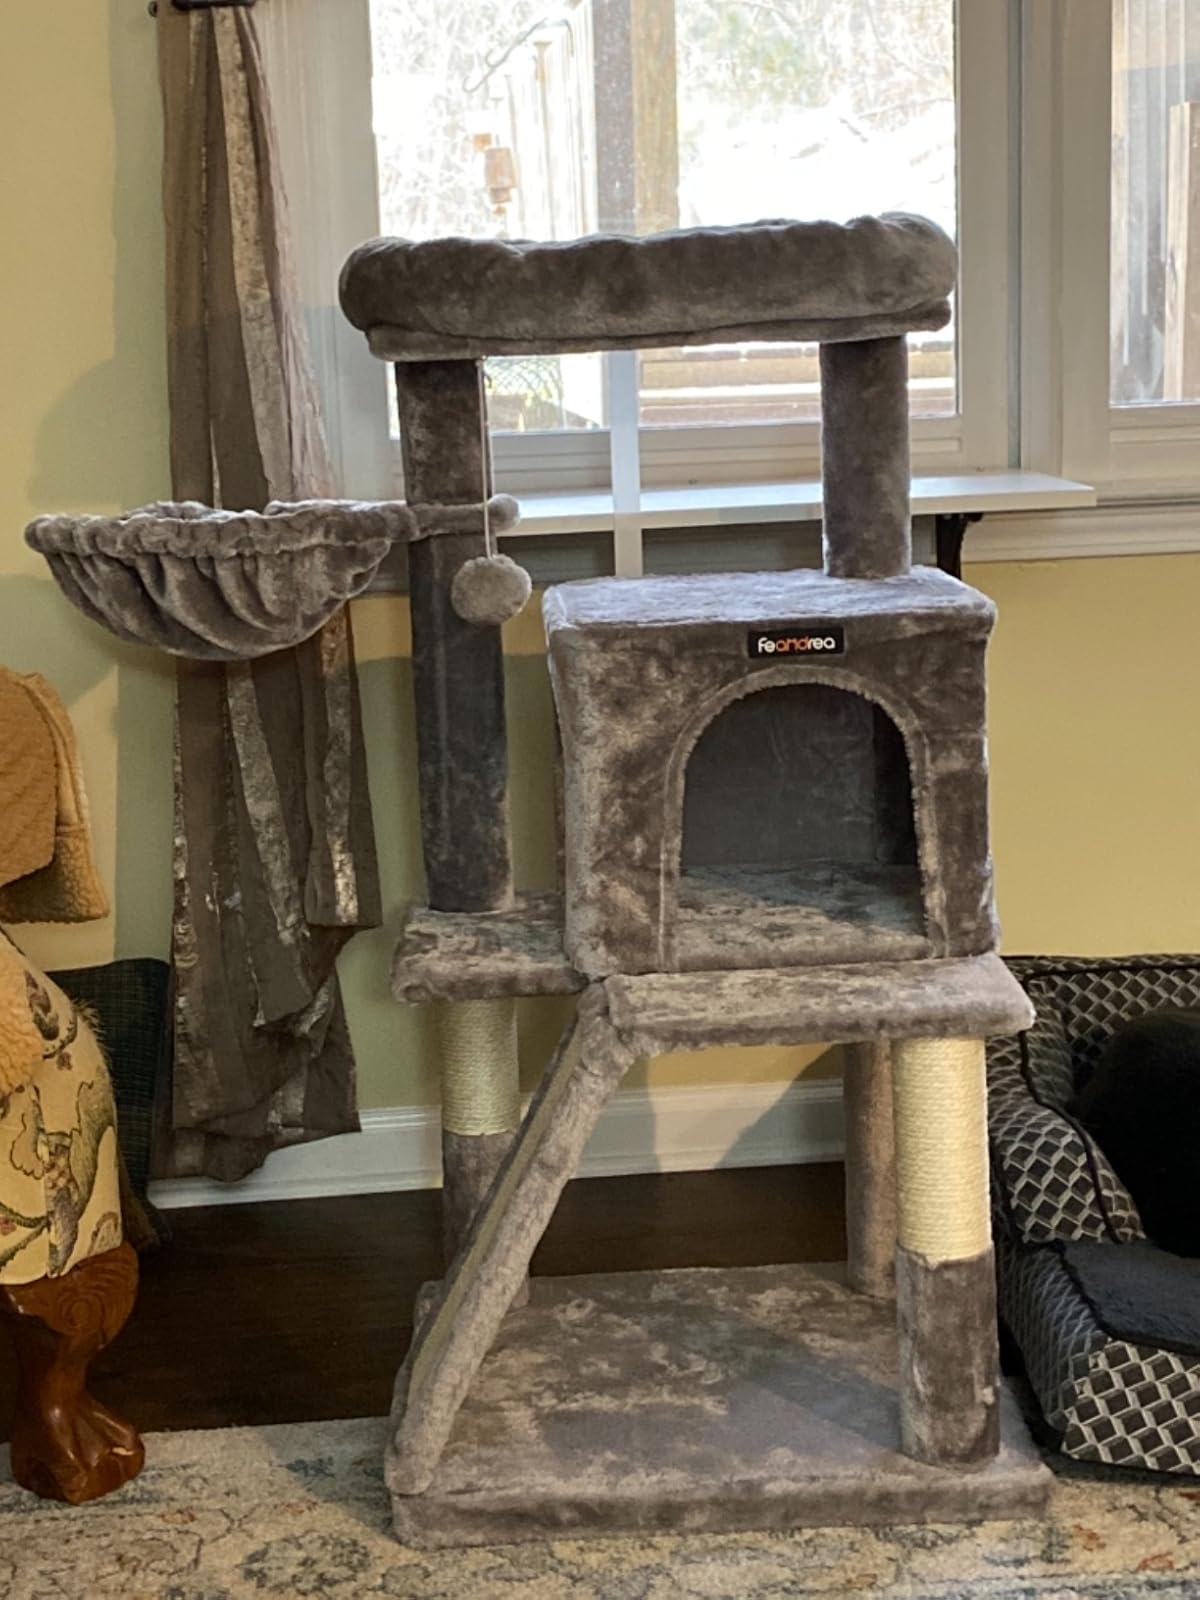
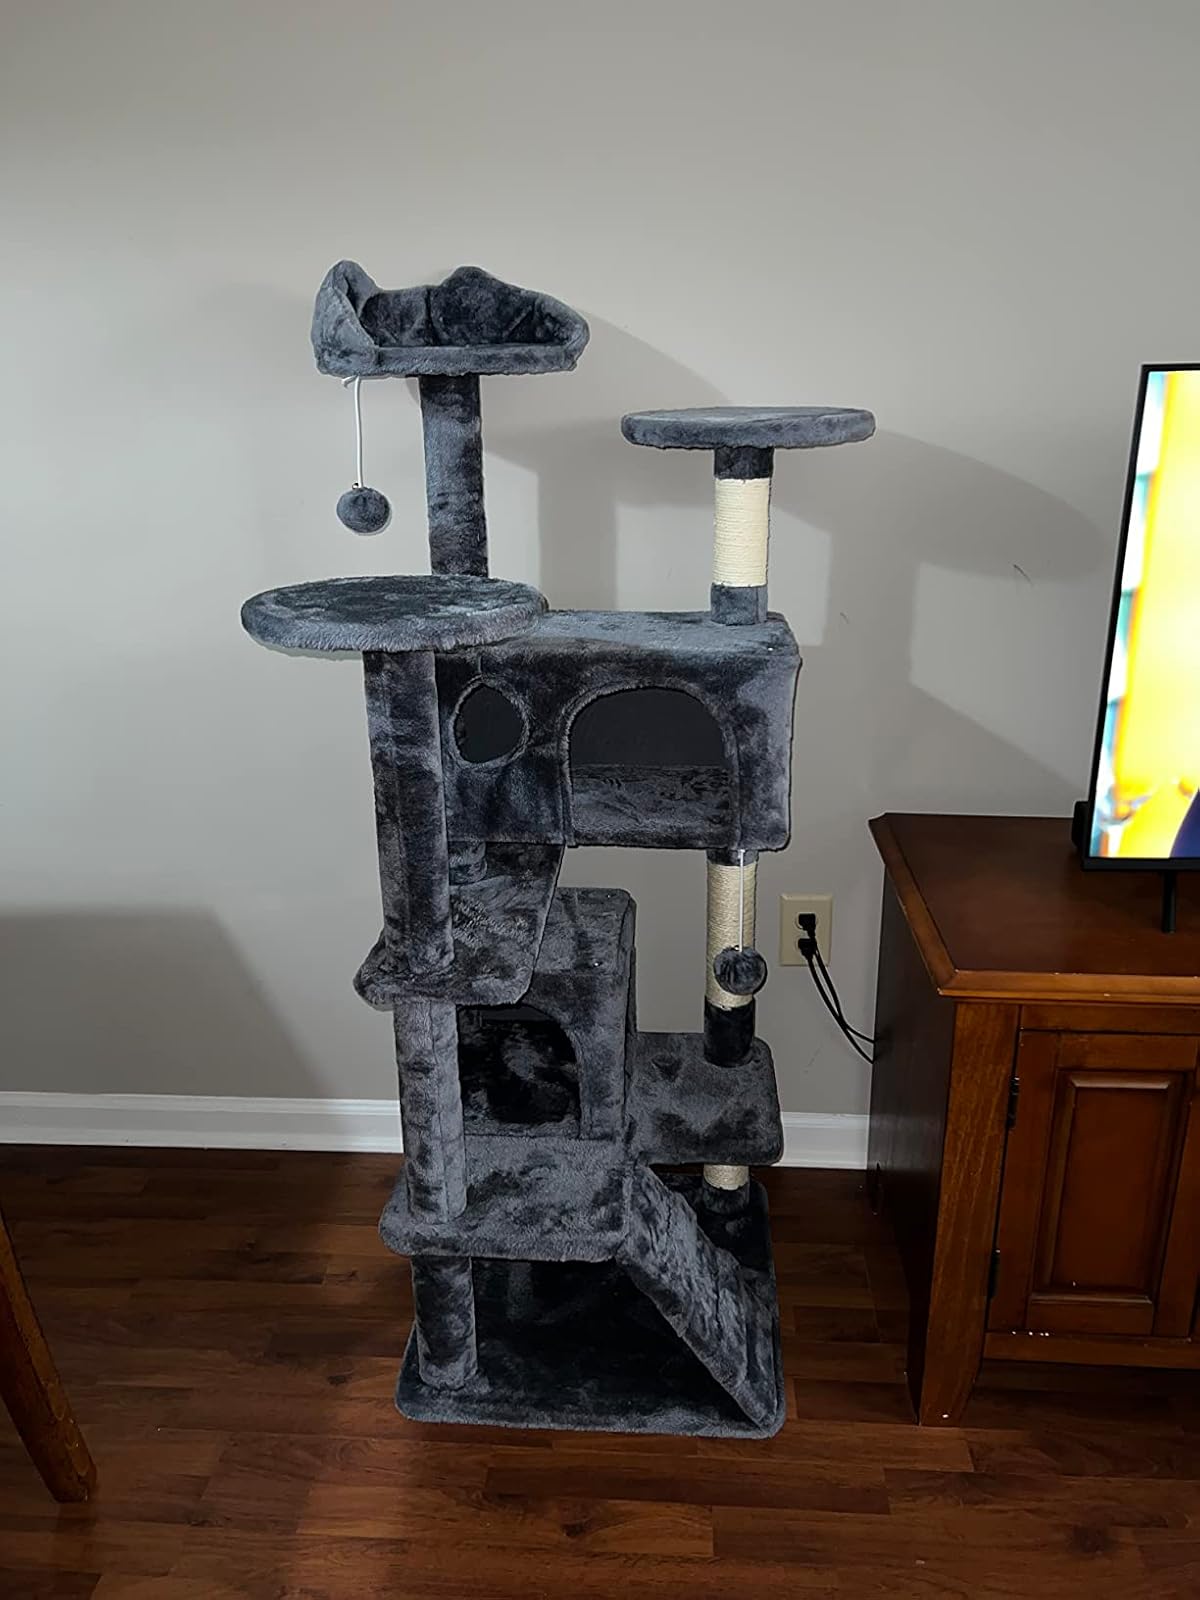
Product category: items_cat tree
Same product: no